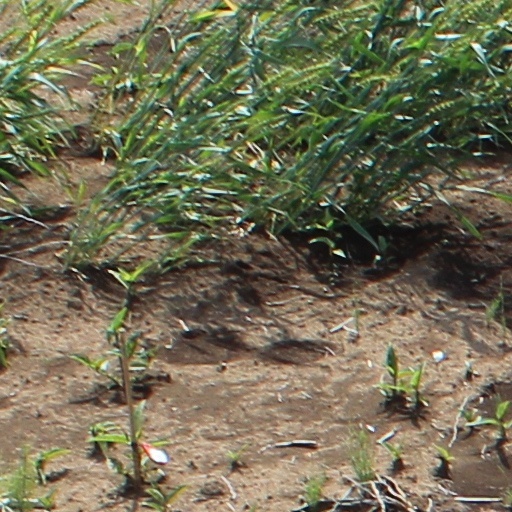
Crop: wheat